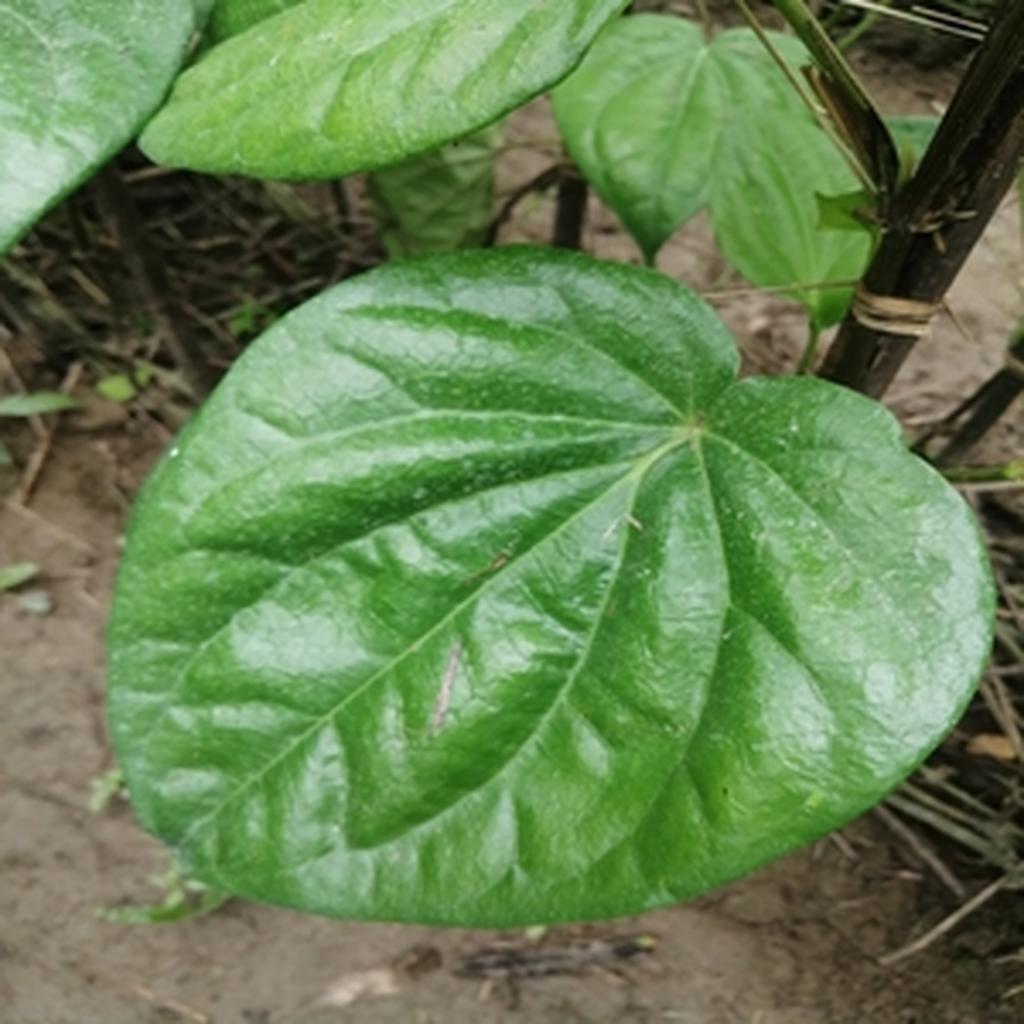
Label: Healthy_Leaf